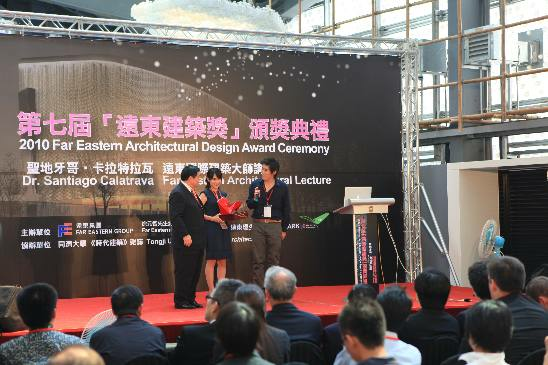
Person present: Yes